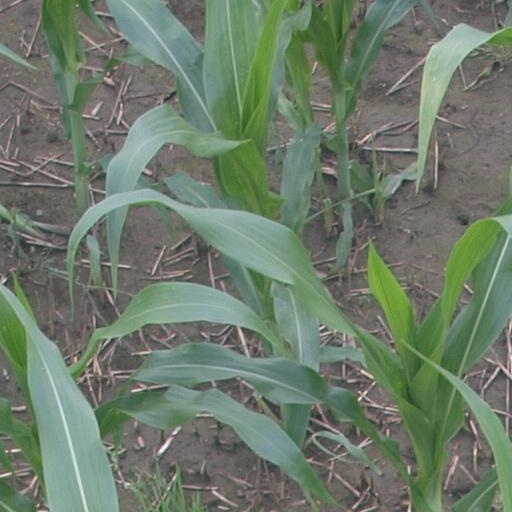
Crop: maize; corn